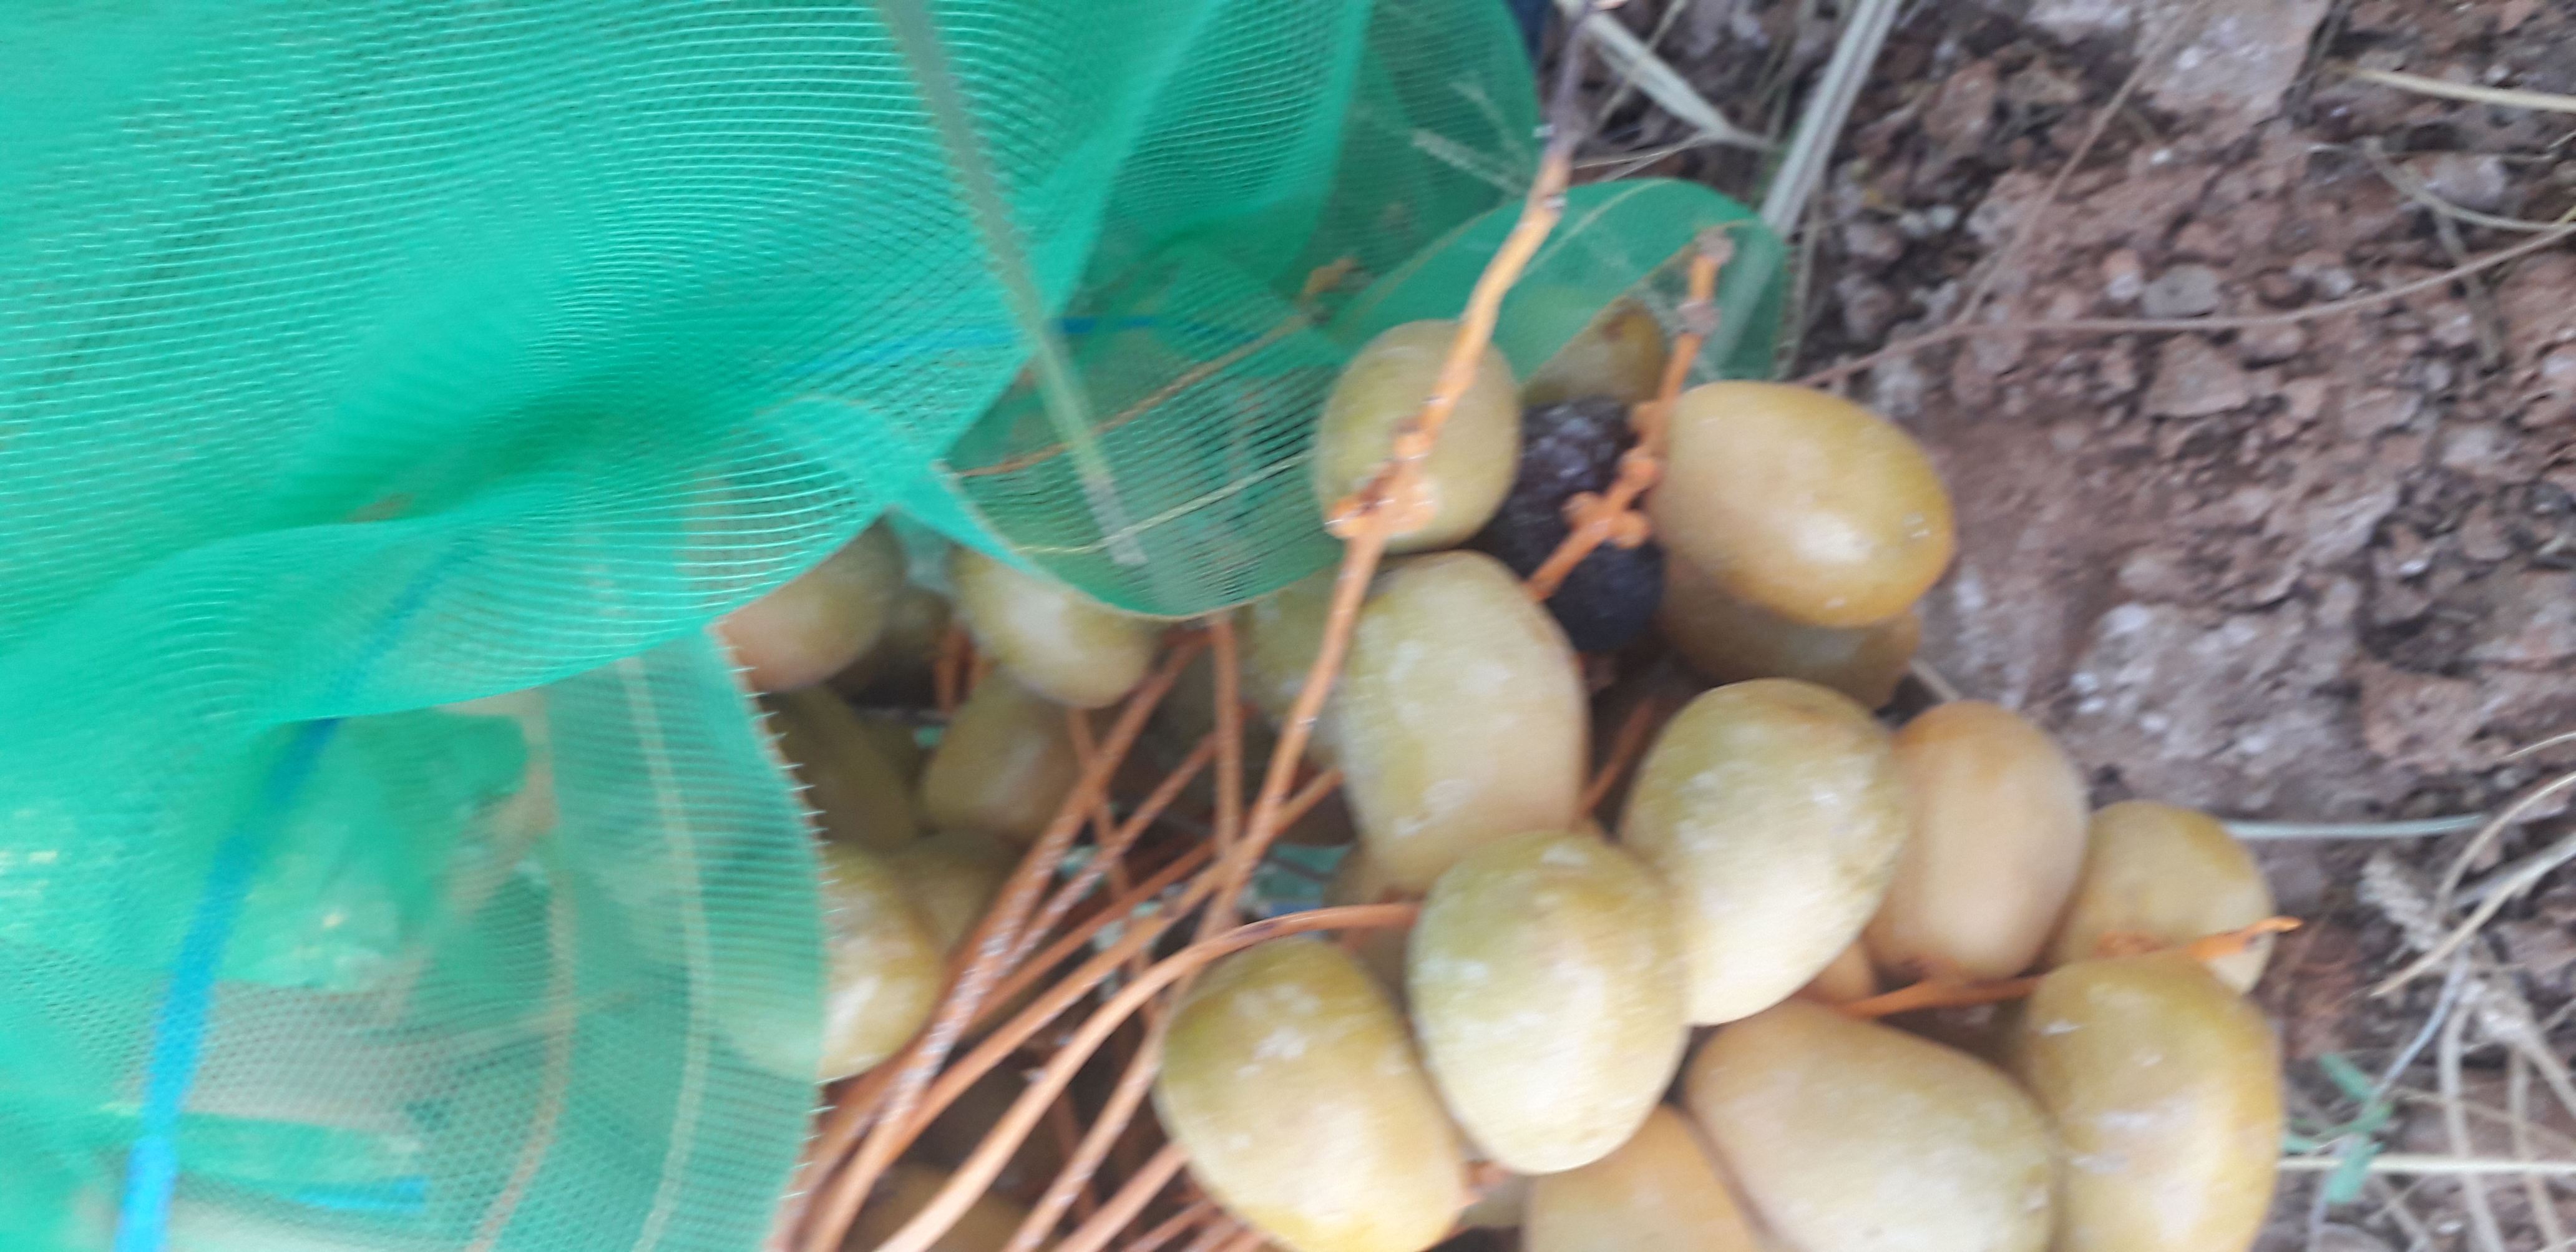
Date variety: Boufagous